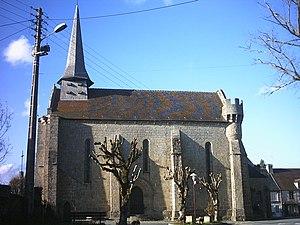
Vue générale de l'église de Bonnat. Photo personnelle.
Cet article recense les monuments historiques français classés en 1924.
L'église Saint-Sylvain est une église située à Bonnat, dans le département français de la Creuse en France. Construite à la fin du XIIIᵉ et au XIVᵉ siècle, elle est fortifiée au XVᵉ siècle et classée au titre des monuments historiques en 1924.
Cet article recense les monuments historiques de la Creuse, en France.